Henry Lawson

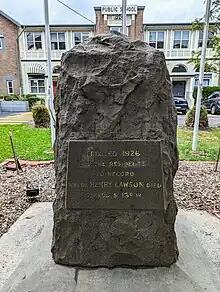
Memorial to Henry Lawson near the site of his death in Abbotsford

Mrs Byers (née Ward) was an excellent poet herself and, although of modest education, had been writing vivid poetry since her teens in a similar style to Lawson's. Long separated from her husband and elderly, Mrs Byers was, at the time she met Lawson, a woman of independent means looking forward to retirement. Byers regarded Lawson as Australia's greatest living poet, and hoped to sustain him well enough to keep him writing. She negotiated on his behalf with publishers, helped to arrange contact with his children, contacted friends and supporters to help him financially, and assisted and nursed him through his mental and alcohol problems. She wrote countless letters on his behalf and knocked on any doors that could provide Henry with financial assistance or a publishing deal.